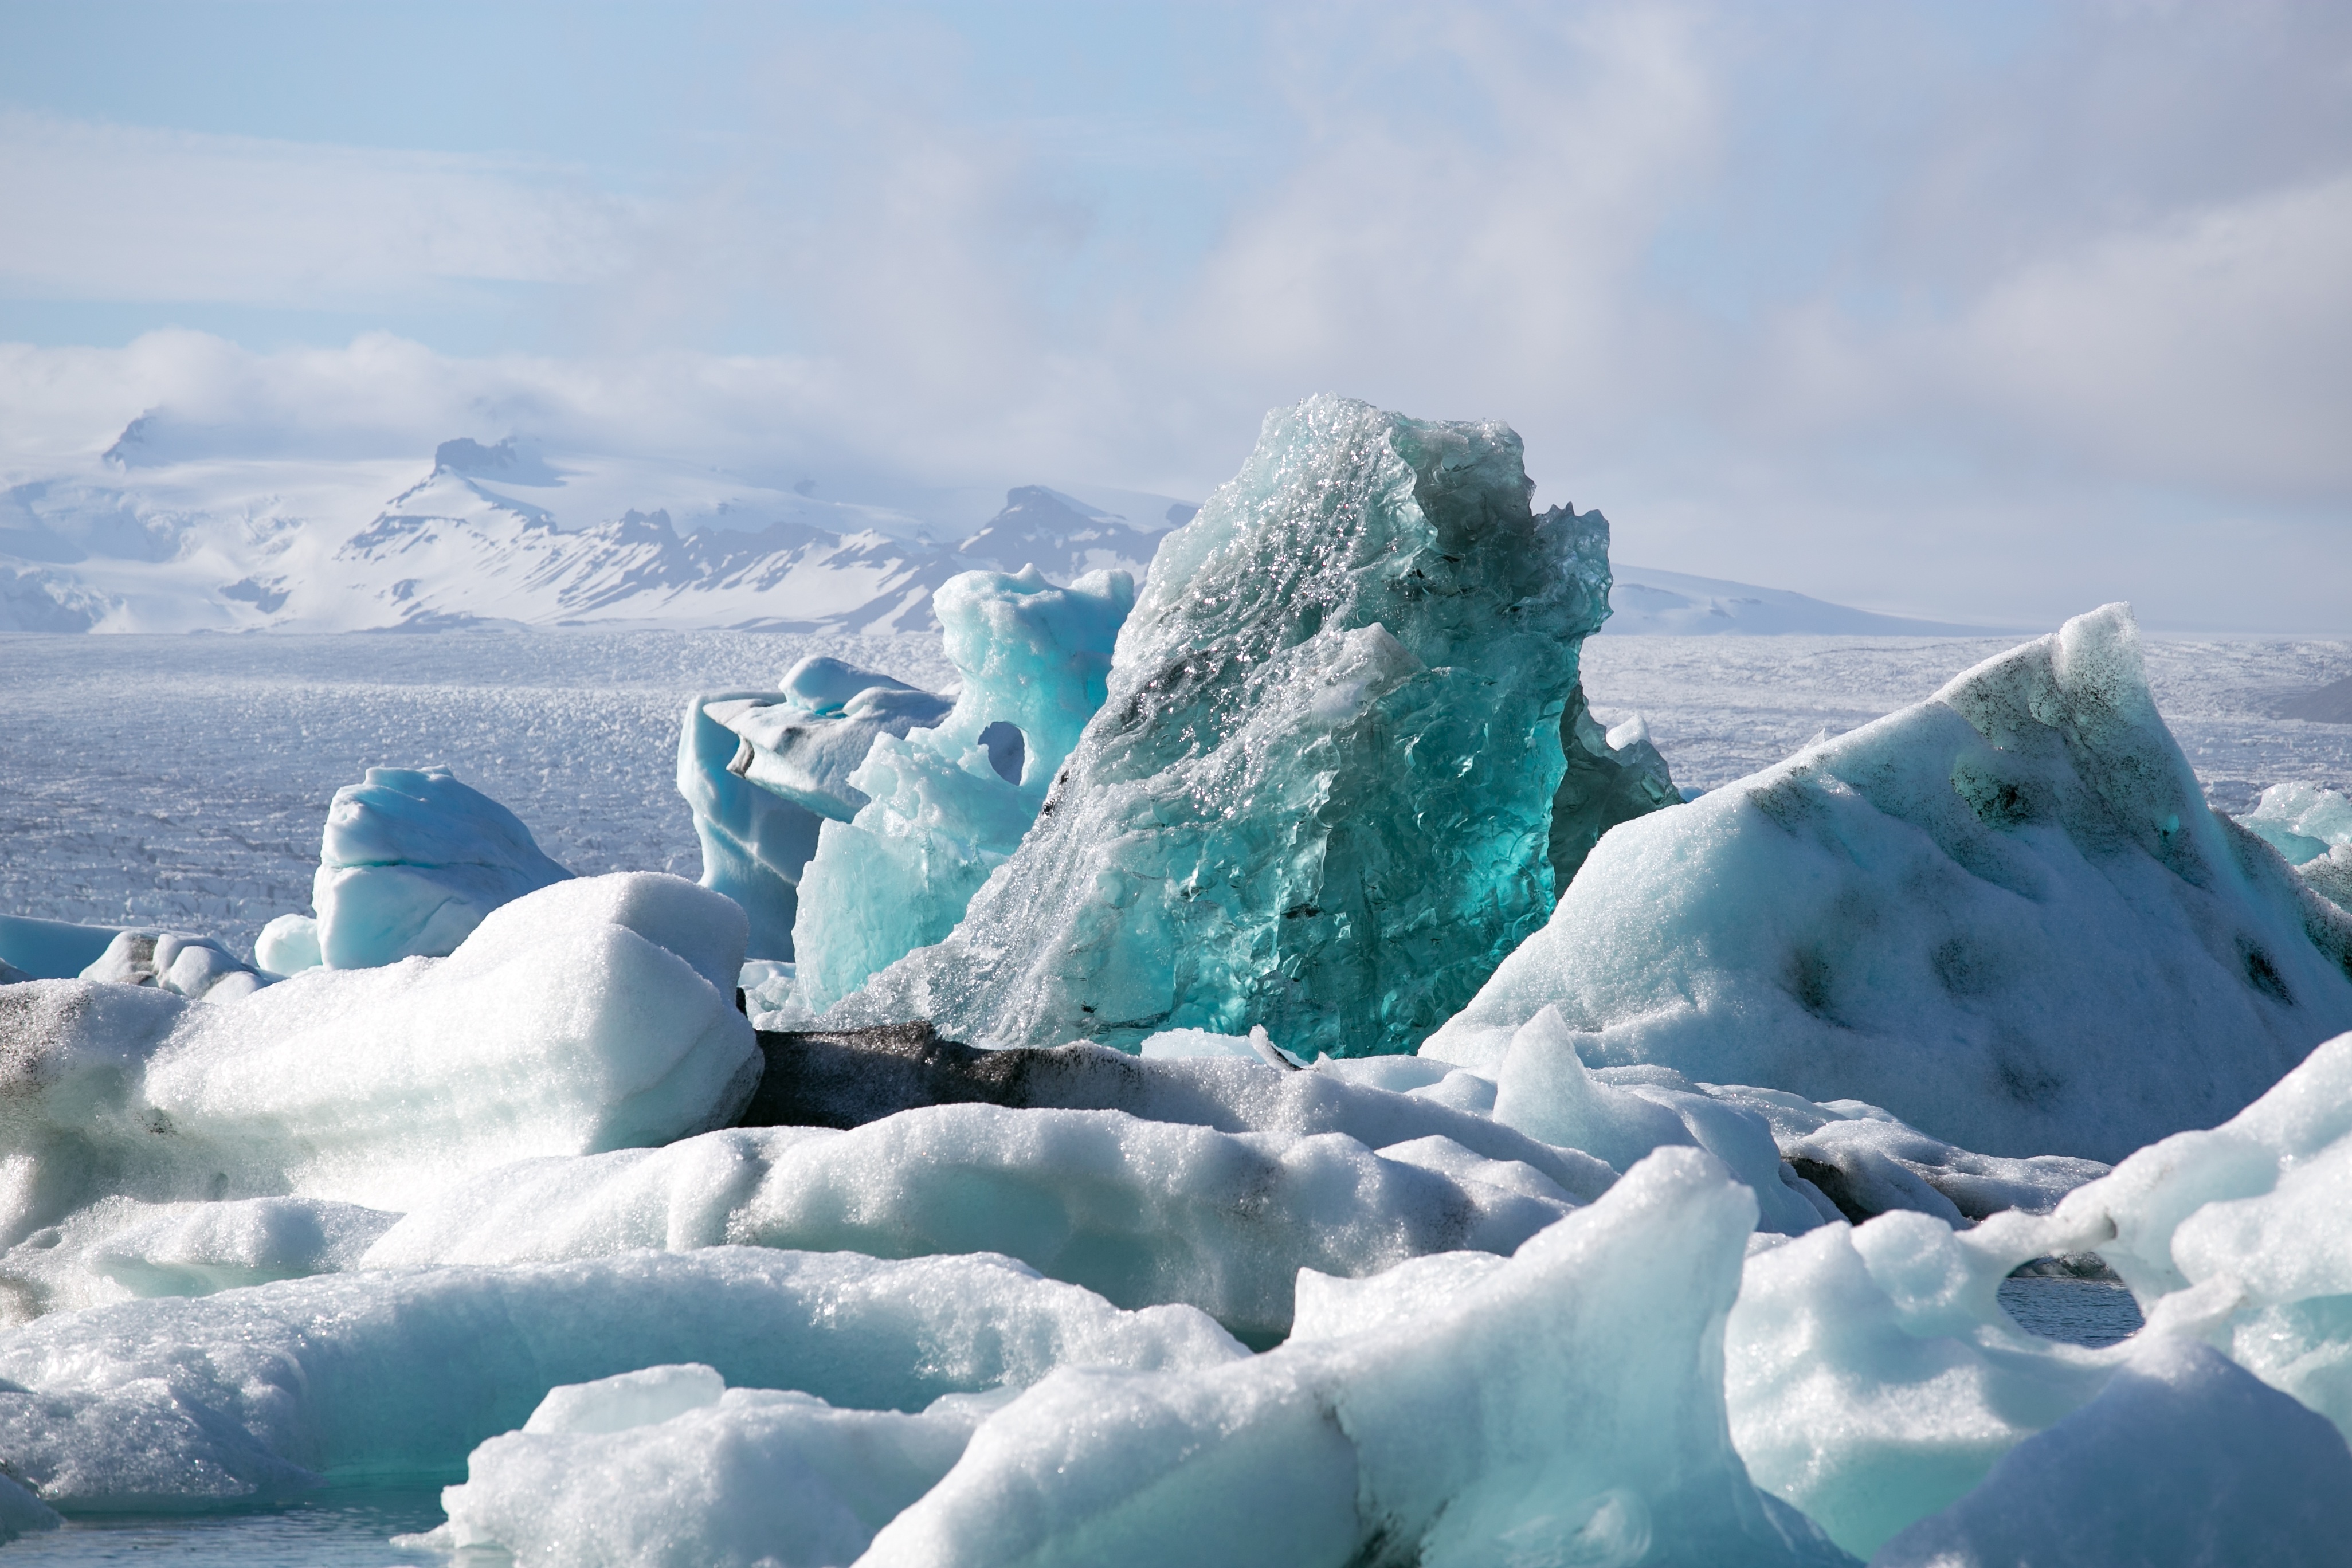
snow, winter, mountain range, ice, glacier, arctic, season, iceberg, melting, freezing, landform, arctic ocean, geographical feature, glacial landform, ice cap, sea ice, polar ice cap